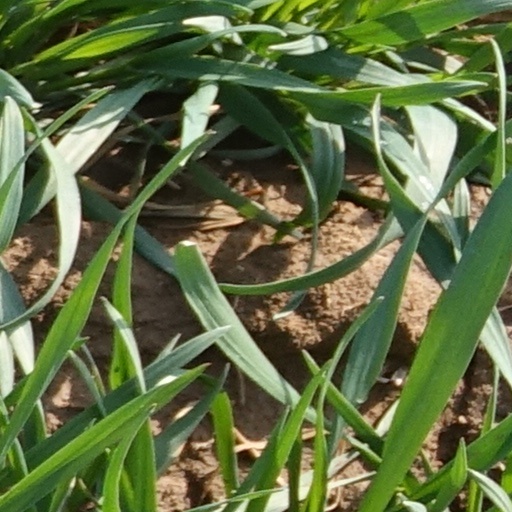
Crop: wheat